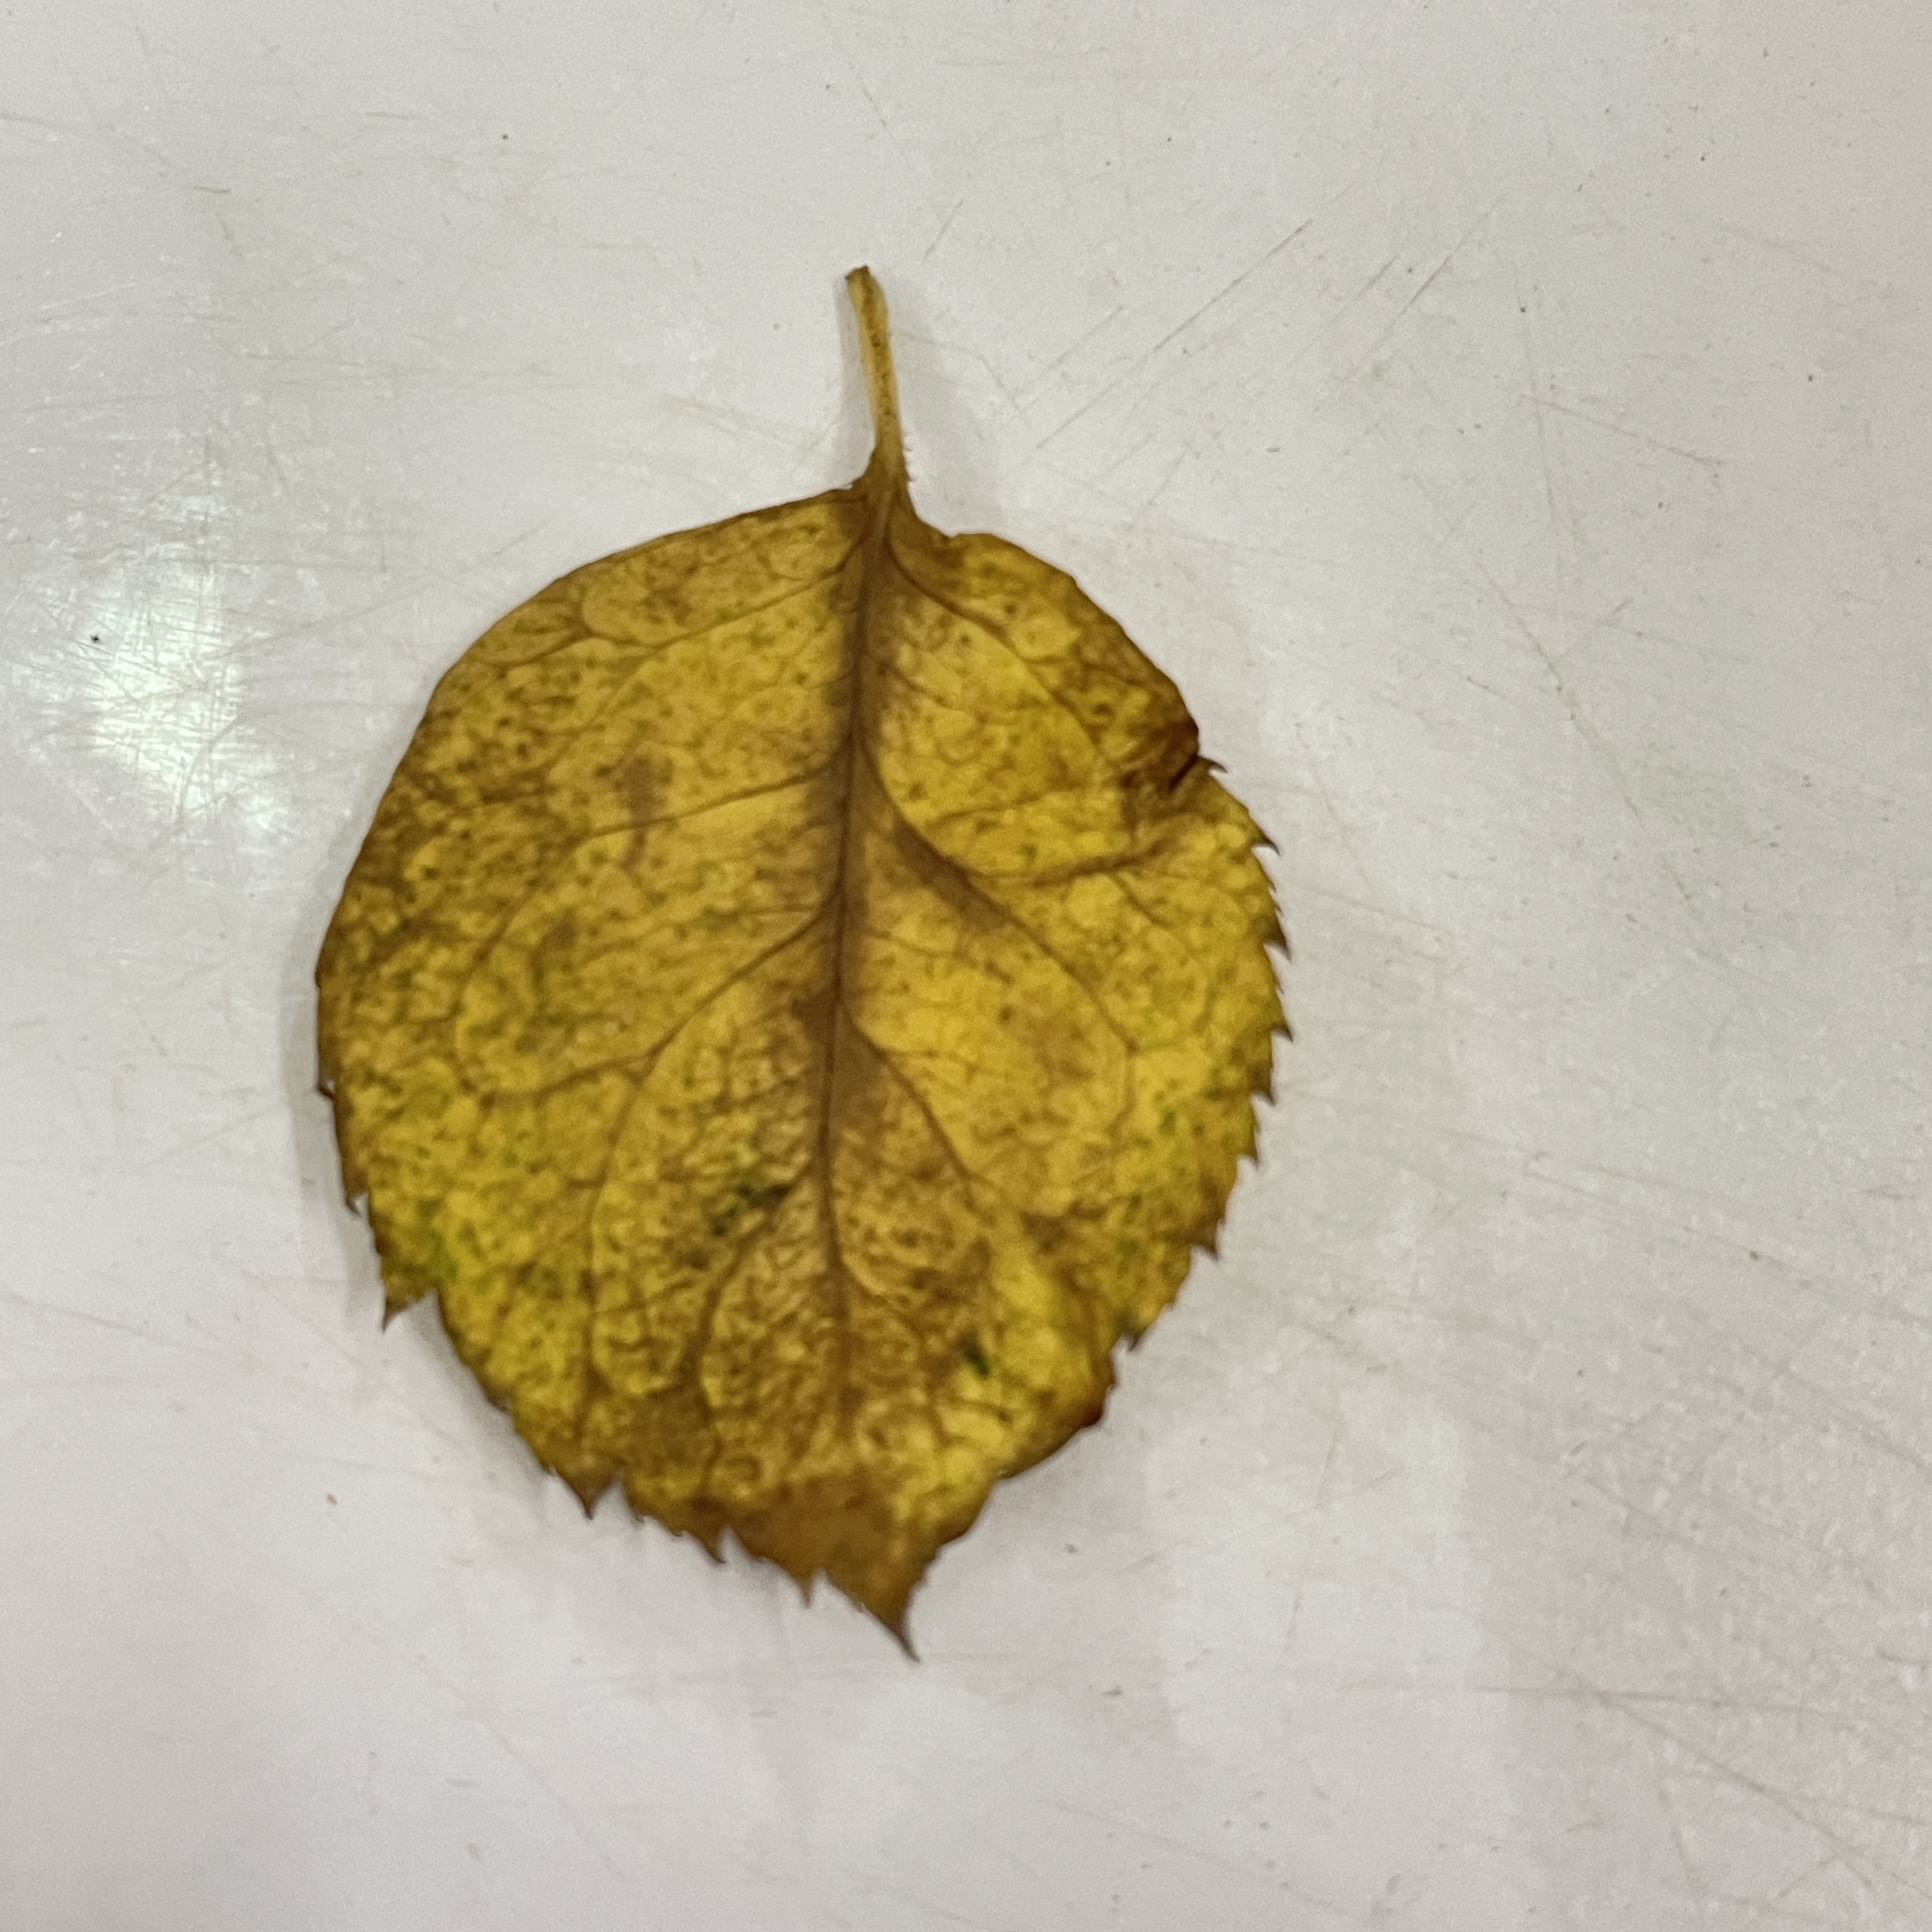
Label: Black Spot